Maine

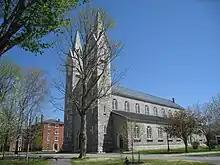
Colby, Bates, and Bowdoin (pictured) Colleges form the Colby-Bates-Bowdoin Consortium

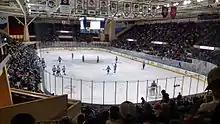
College hockey being played at the Cross Insurance Arena

The "Downeaster" passenger train, operated by Amtrak, provides passenger service between Brunswick and Boston's North Station, with stops in Freeport, Portland, Old Orchard Beach, Saco, and Wells. The "Downeaster" makes five daily trips.